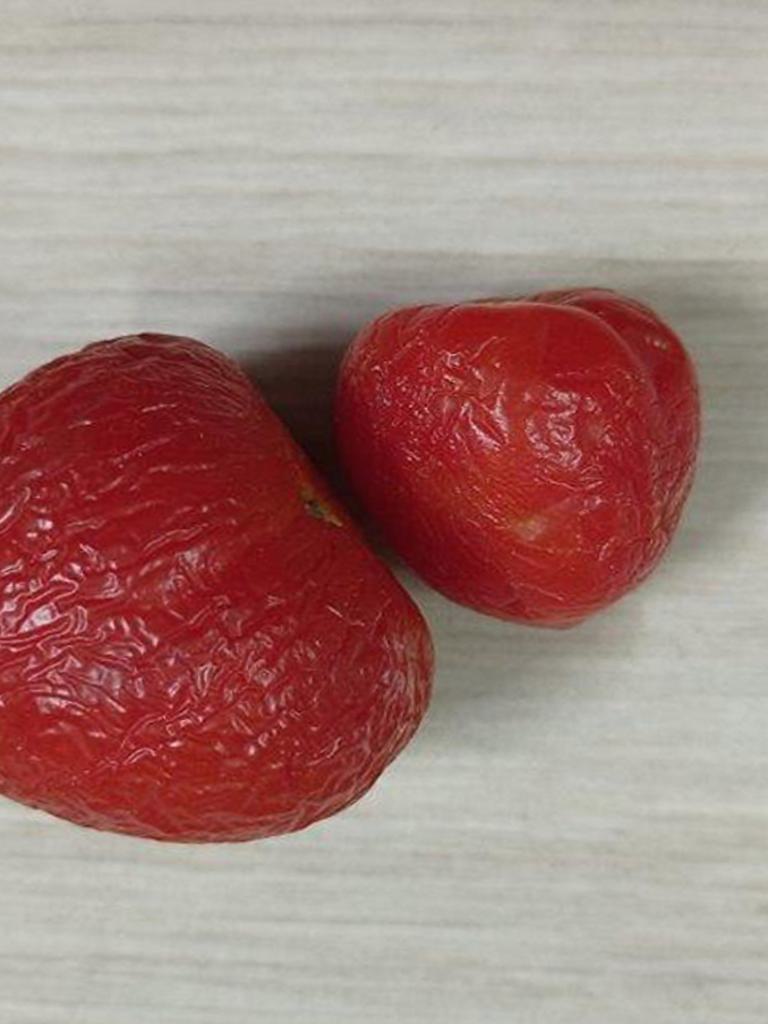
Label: Rotten